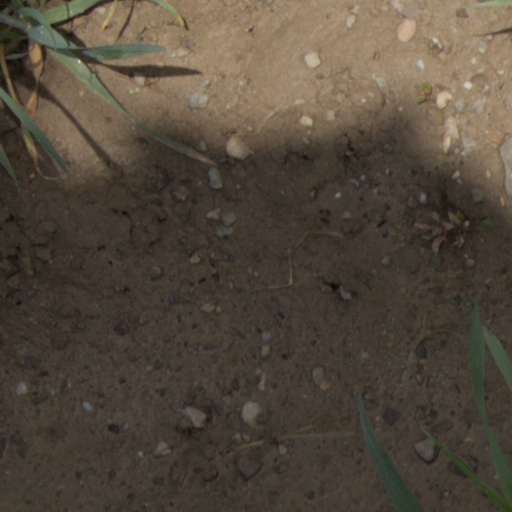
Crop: wheat